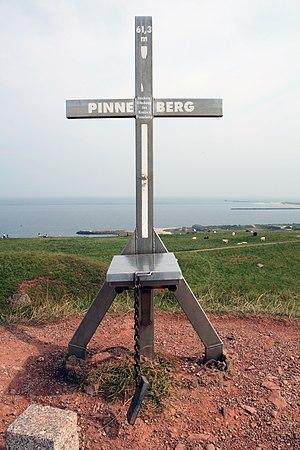
Heligoland est un archipel d'Allemagne situé dans le sud-est de la mer du Nord. Composé de deux îles voisines, Heligoland et Düne, il est habité par environ 1 150 personnes. L'archipel a appartenu successivement au Danemark puis au Royaume-Uni qui le cède à l'Allemagne en 1890 en vertu du traité Heligoland-Zanzibar. Bien que constituant une commune d'Allemagne de l'arrondissement de Pinneberg du Land de Schleswig-Holstein, Heligoland n'est soumis ni au droit de douane de l'Union européenne ni au régime fiscal allemand.